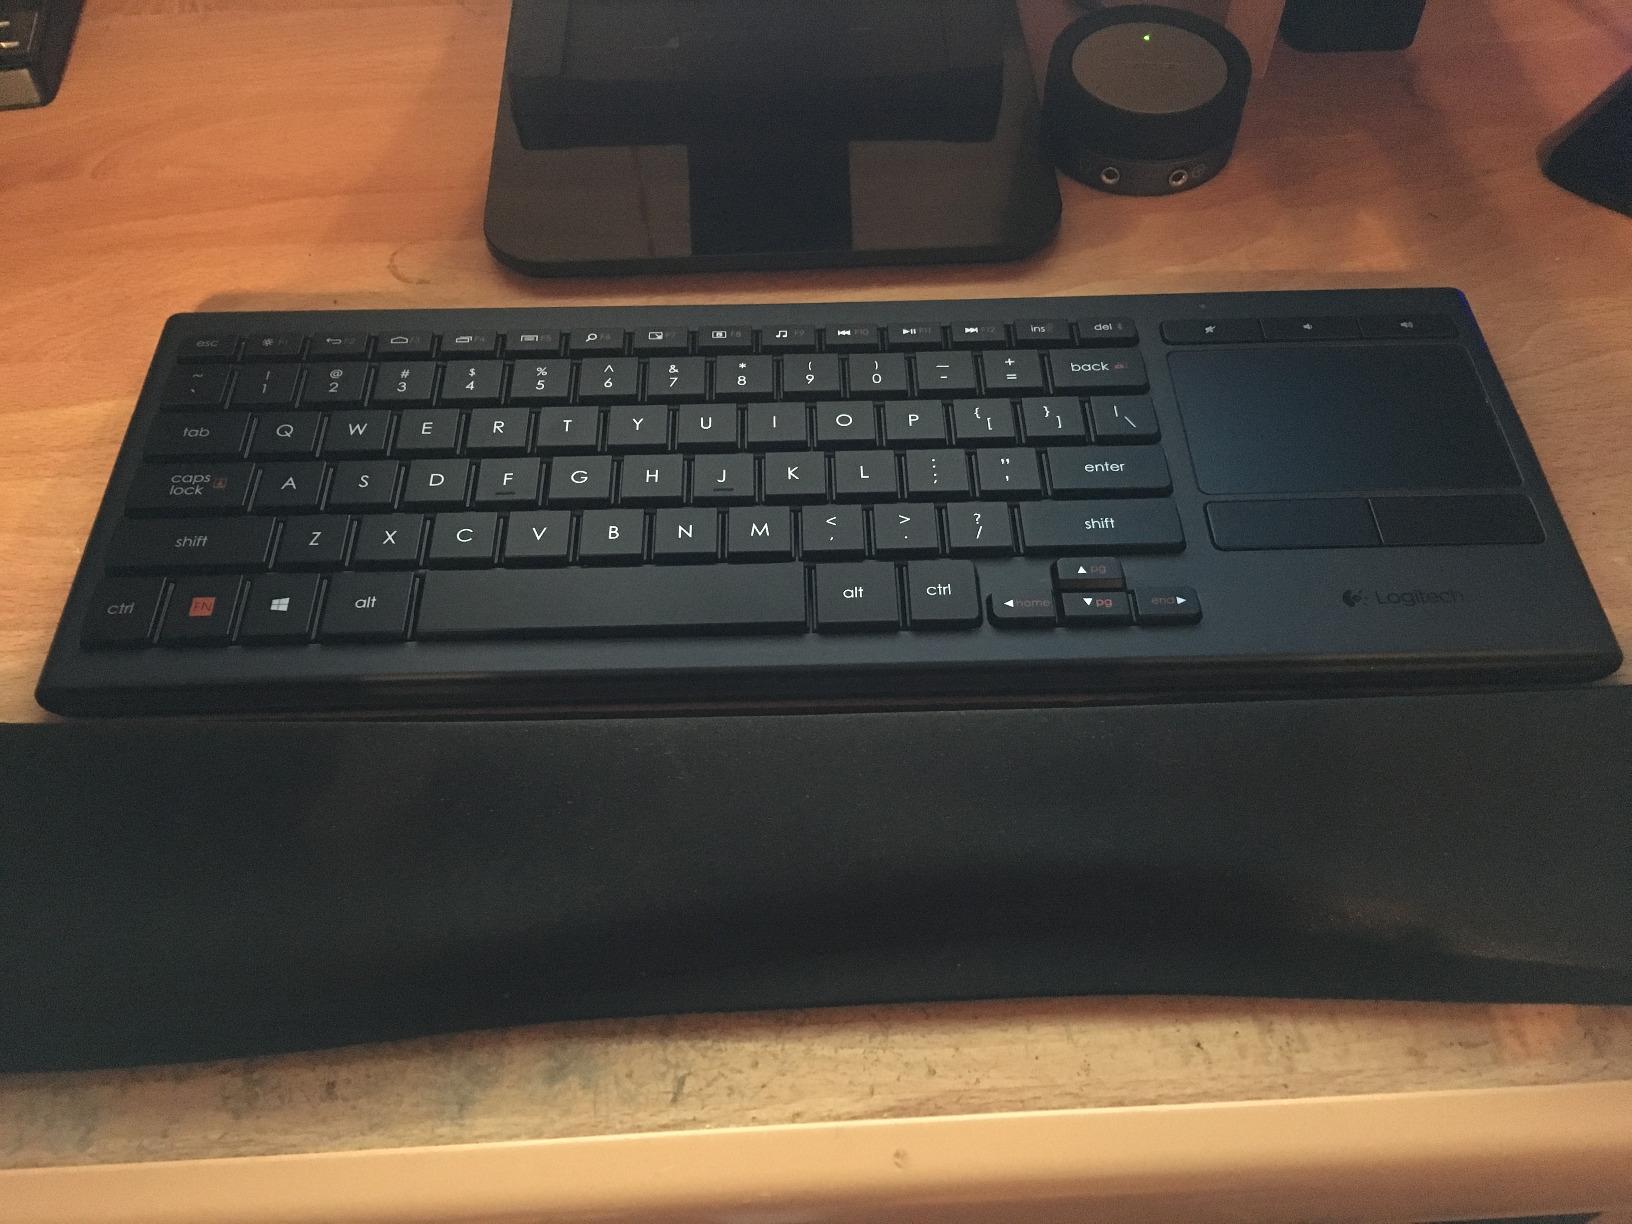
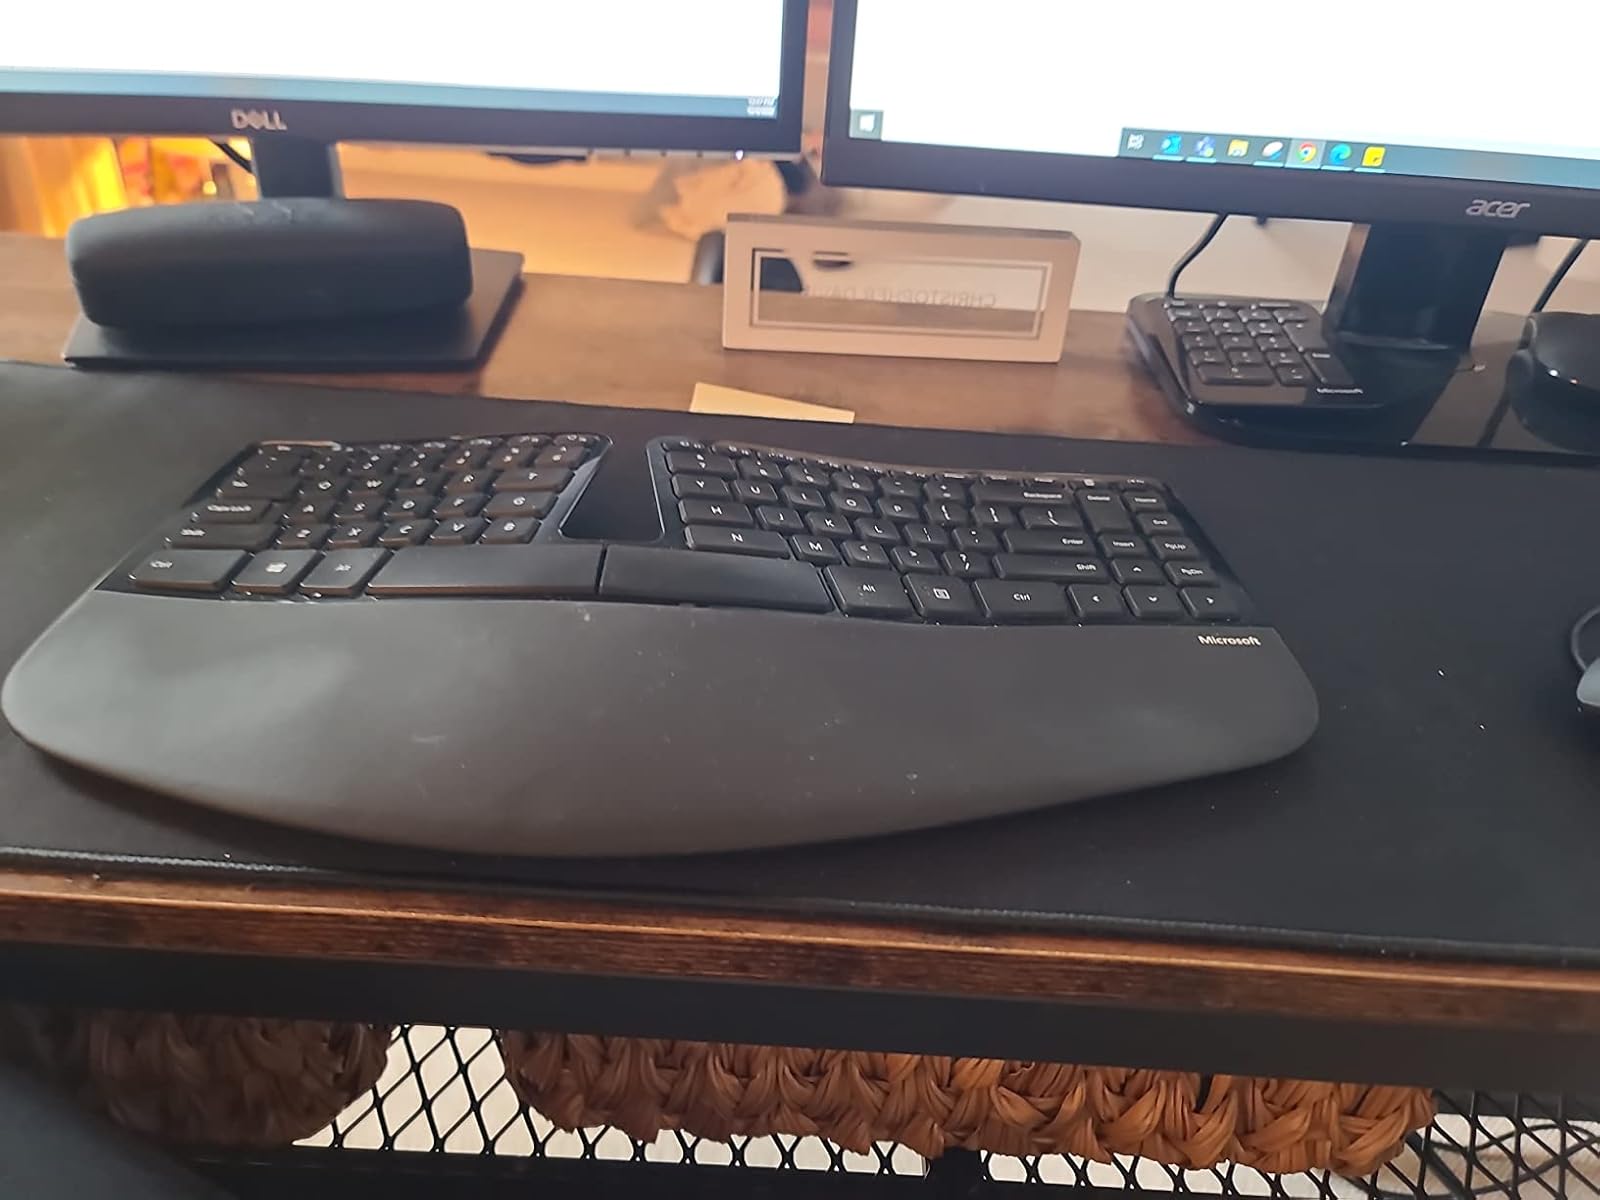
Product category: keyboard
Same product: no